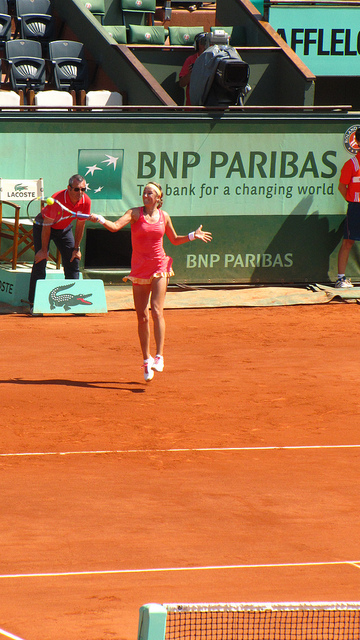
người đàn ông đang theo dõi động tác đỡ bóng của nữ vận động viên tennis